Postage stamps and postal history of Malaysia

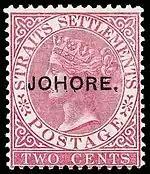
Stamp of Straits Settlements overprinted "Johore" in 1885

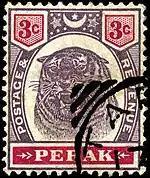
An 1895 stamp of Perak

Subsequently, the individual Malay states issued stamps, starting with Johor in 1876. Perak and Selangor followed in 1878 and 1881, then Pahang in 1889 and Negri Sembilan in 1891.